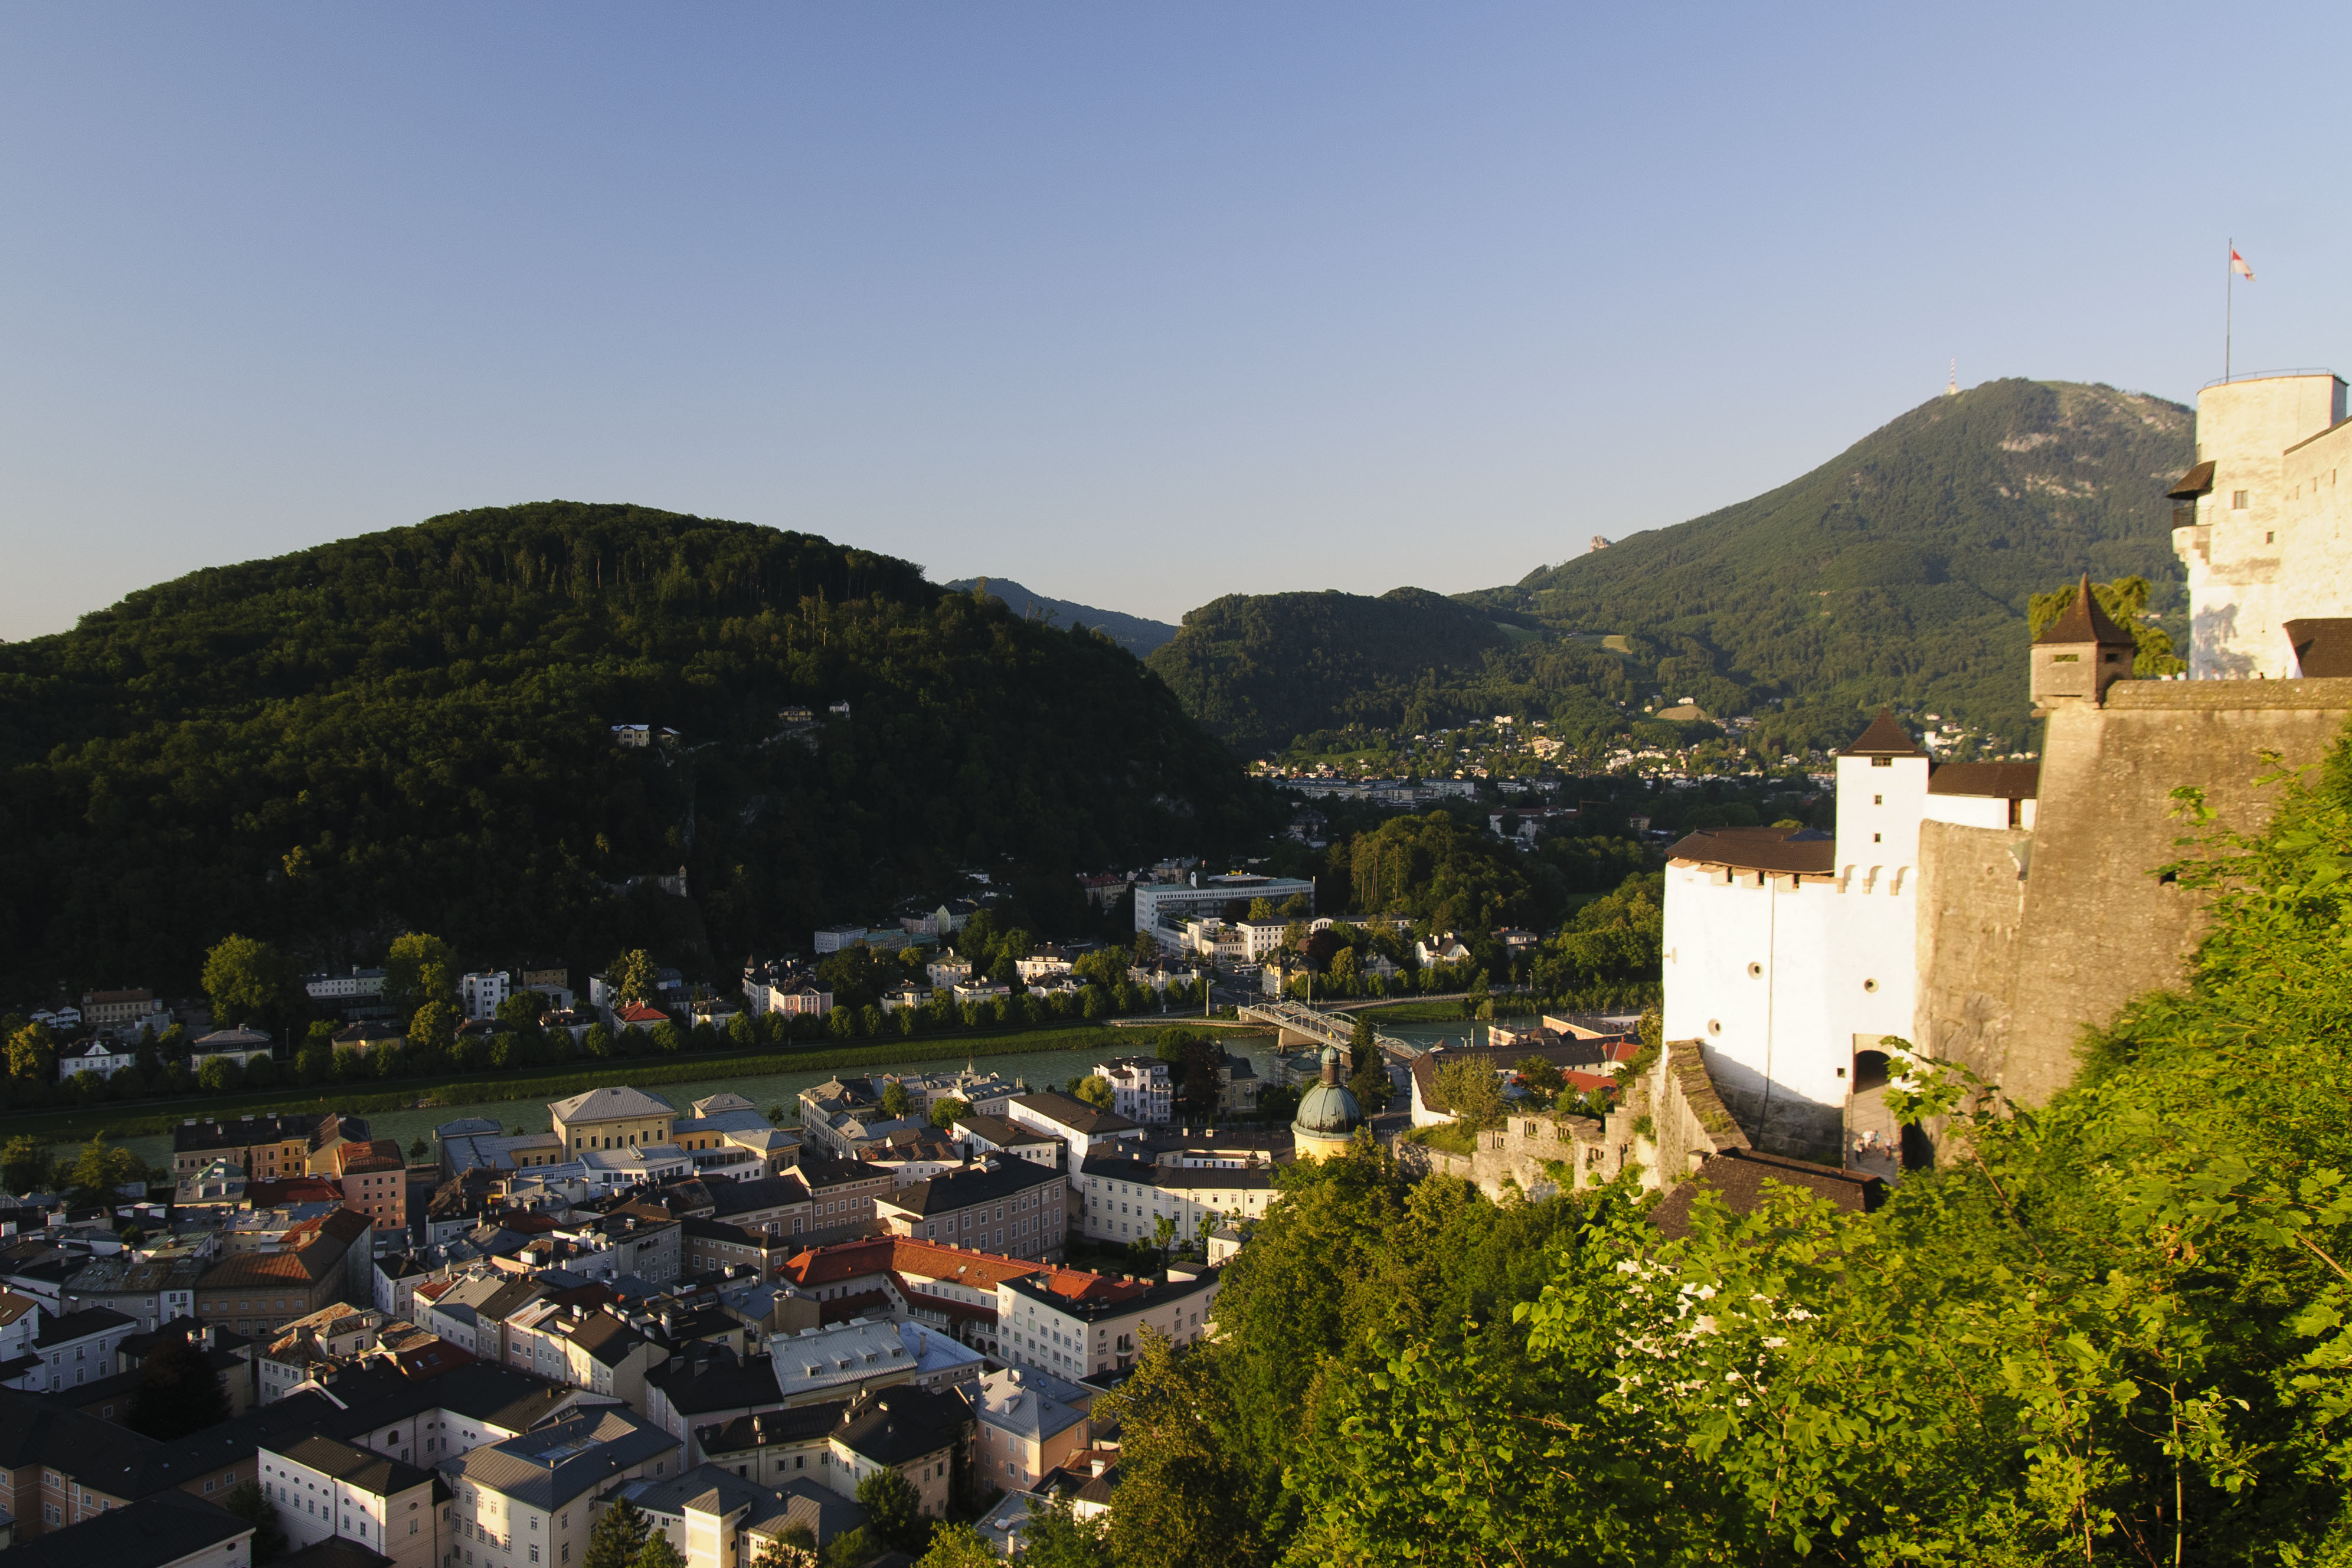
landscape, mountain, hill, town, chateau, mountain range, vacation, village, castle, nikon, fortification, tourism, monastery, salzburg, d300, salisburgo, human settlement